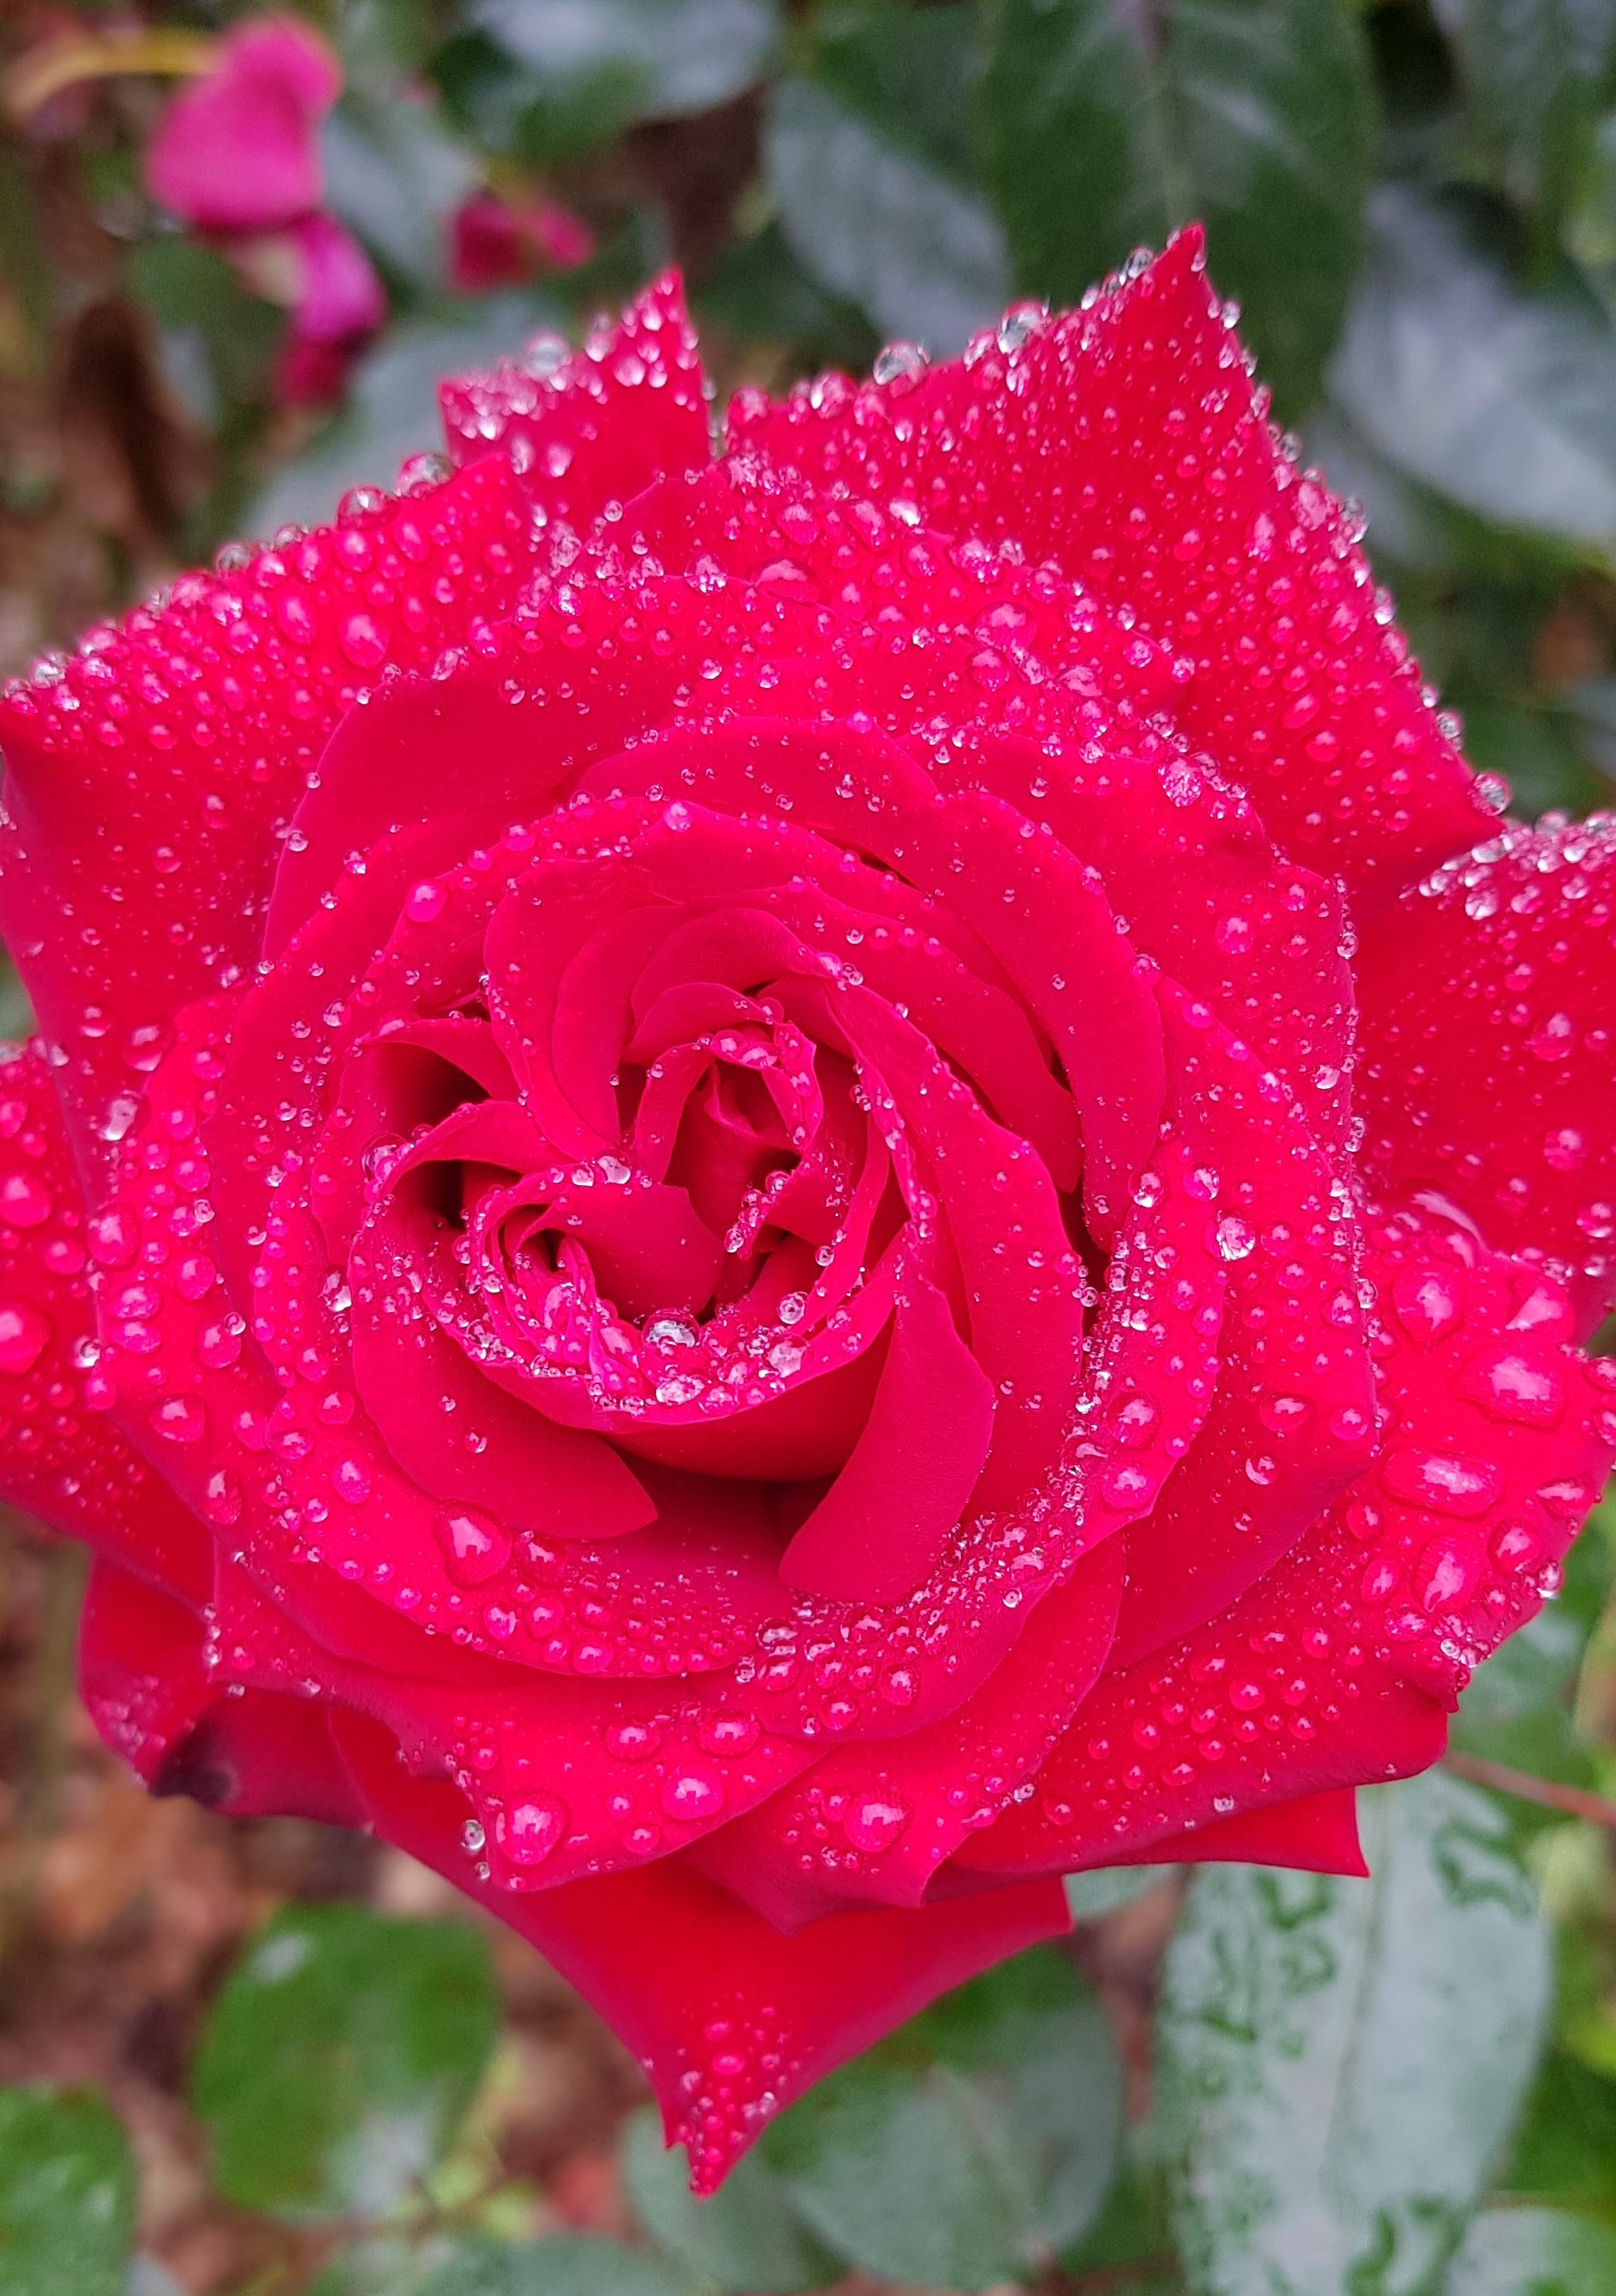
rose, red, rain, raindrop, nature, flower, garden roses, flowering plant, pink, petal, water, floribunda, Hybrid tea rose, rose family, plant, dew, moisture, china rose, botany, rose order, drop, rosa centifolia, rosa wichuraiana, annual plant, shrub, magenta, herbaceous plant, plant stem, perennial plant, pink family